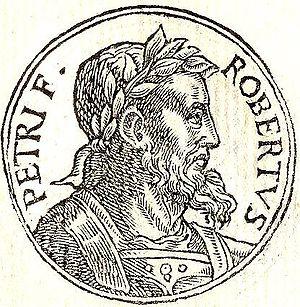
Le 13 avril 1204, après la prise de Constantinople par la quatrième croisade, un concile de six Vénitiens et de six Francs se réunit et choisit Baudouin IX, comte de Flandre et de Hainaut, pour diriger les terres conquises, qui deviennent l'Empire latin de Constantinople.
Robert de Courtenay, né vers 1201, mort en Morée à la fin du mois de janvier 1228, est un empereur latin de Constantinople de 1219 à 1228, fils de Pierre II de Courtenay, comte de Nevers, d’Auxerre et de Tonnerre, marquis de Namur, empereur latin de Constantinople, et de Yolande de Flandre et de Hainaut.